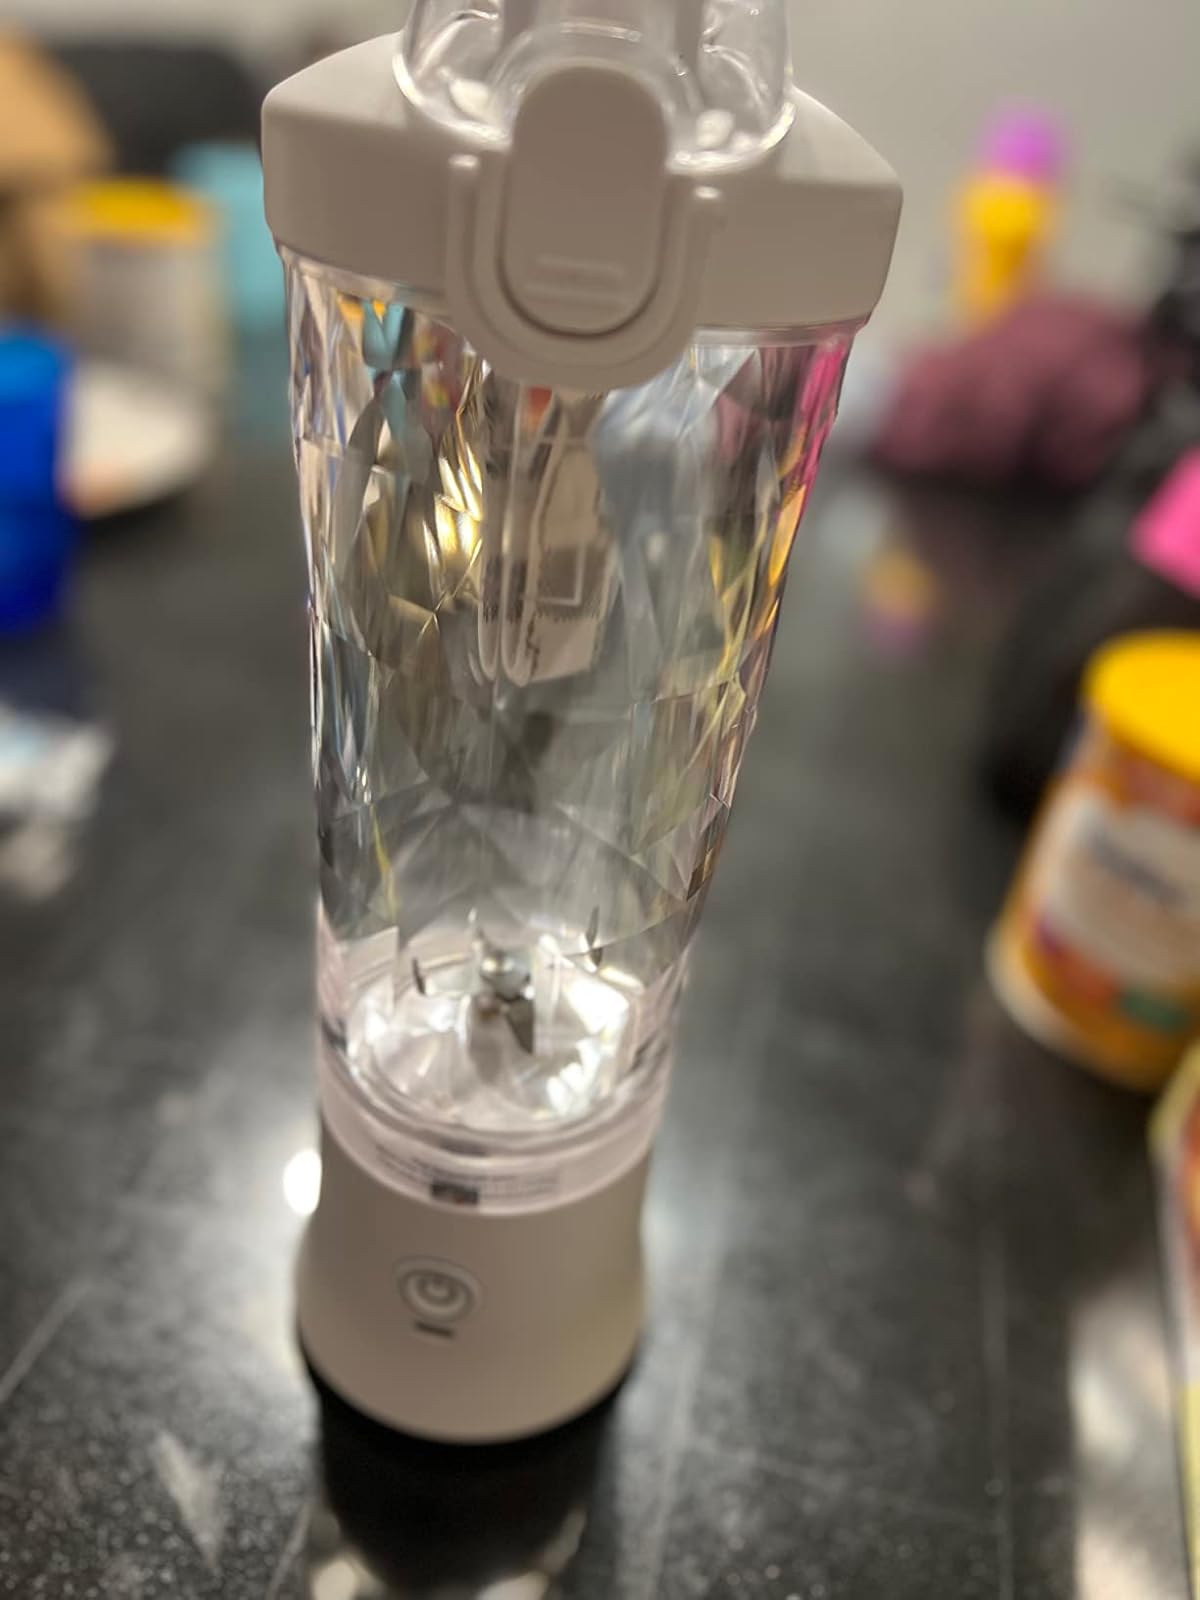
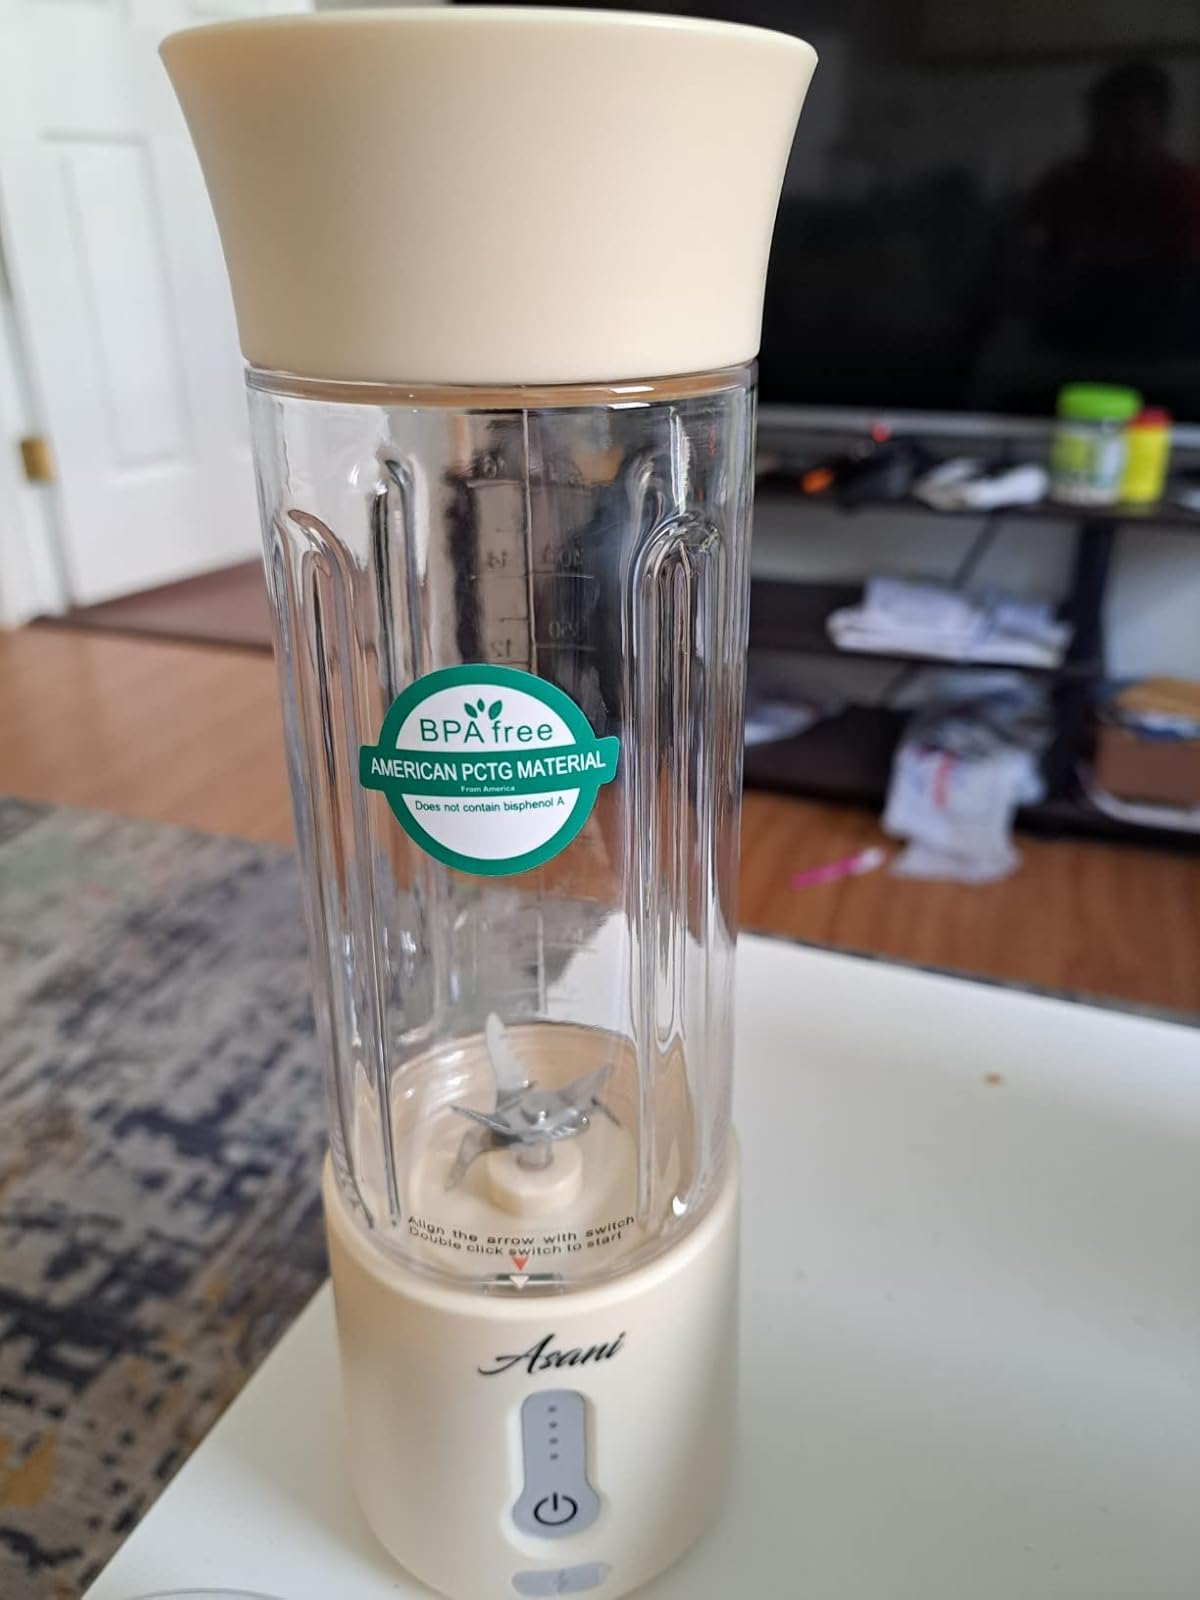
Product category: items_blender
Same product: no